Starlin Castro

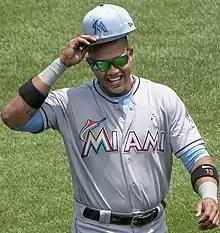
Castro with the Marlins in 2018

On December 11, 2017, Castro was traded to the Miami Marlins (along with Jorge Guzmán and José Devers) in exchange for outfielder Giancarlo Stanton and cash considerations. He finished his first season with the Marlins with a .278 batting average and 12 home runs and 54 RBI.